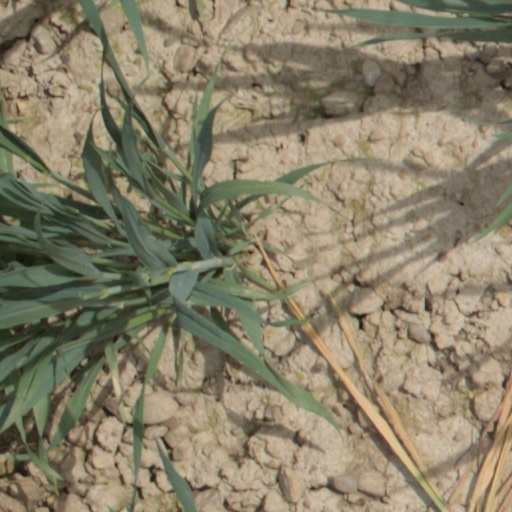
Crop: wheat